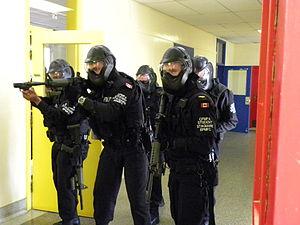
L'ordre de préséance des Forces armées canadiennes est un ordre protocolaire définissant la séniorité des unités des Forces armées canadiennes. Il est utilisé lors de parades pour savoir quelle unité se forme à la droite, le côté senior, ou bien l'ordre dans lequel les unités défilent ou encore l'ordre dans lequel les marches sont jouées lors d'un dîner régimentaire.
La police militaire des Forces canadiennes fournit des services de police militaire aux Forces canadiennes.